Shrewsbury School

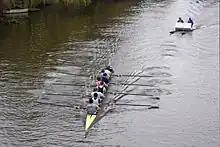

The First World War saw 321 former members of the school die serving their country. A war memorial was added to the school in 1923 for these fallen. This memorial was added to after the Second World War to include the 135 members of the school who fell in that conflict. The monument includes a statue of Sir Phillip Sidney, the Elizabeth soldier, poet and courtier (who himself was an alumnus of the school and died of wounds sustained at the Battle of Zutphen in 1586), and faces the Main School building down an avenue of linden trees, known as 'central'.